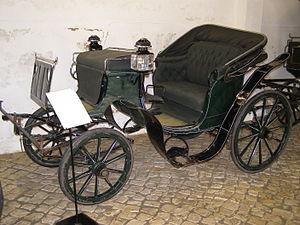
Le duc, parfois appelé grand duc, pour le différencier du petit duc, est une voiture hippomobile, ouverte, à quatre roues, à capote, qui se conduit de l'intérieur. Elle peut comporter à l'arrière un siège en bois ou en fer pour un domestique. Le duc ressemble donc à un cabriolet à quatre roues. Le duc-victoria ou victoria grand-duc, possède un siège avant mobile, il peut donc être conduit par un cocher, comme la victoria, ou de l'intérieur, comme le duc standard.